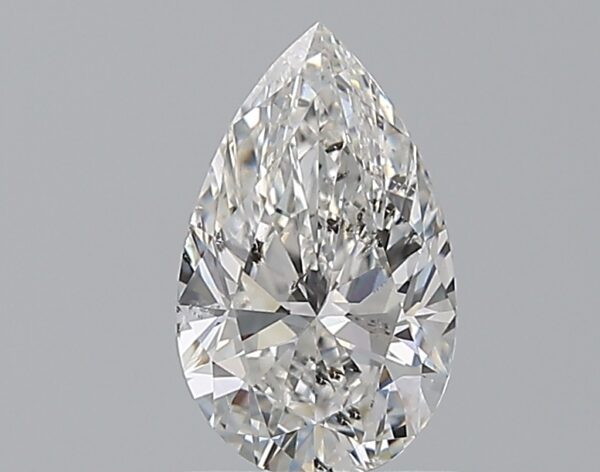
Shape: pear
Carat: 1.01
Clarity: SI2
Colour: F
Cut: EX
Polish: EX
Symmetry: VG
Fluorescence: N
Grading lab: GIA
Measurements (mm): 9.01 x 5.49 x 3.42